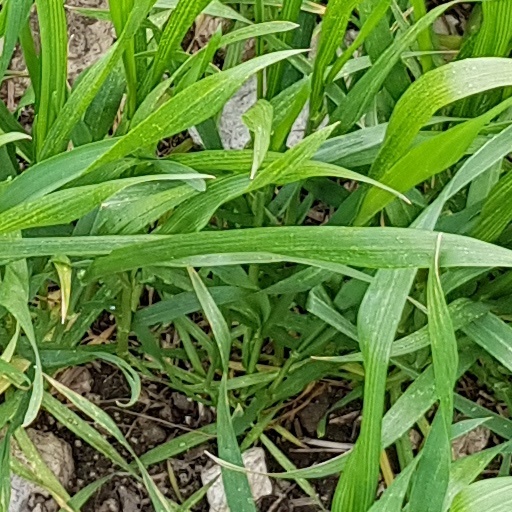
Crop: wheat